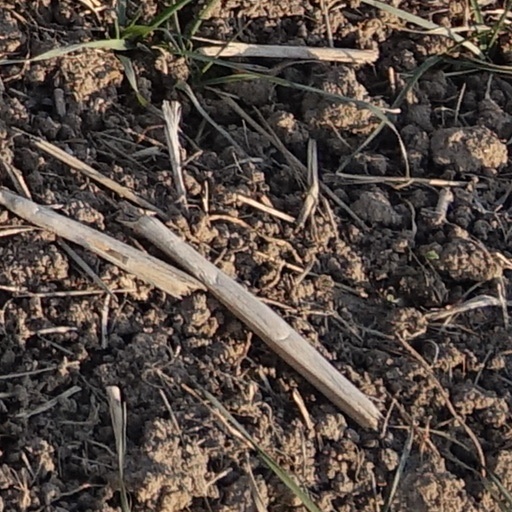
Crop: wheat